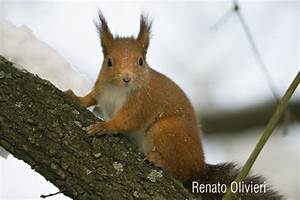
Label: scoiattolo